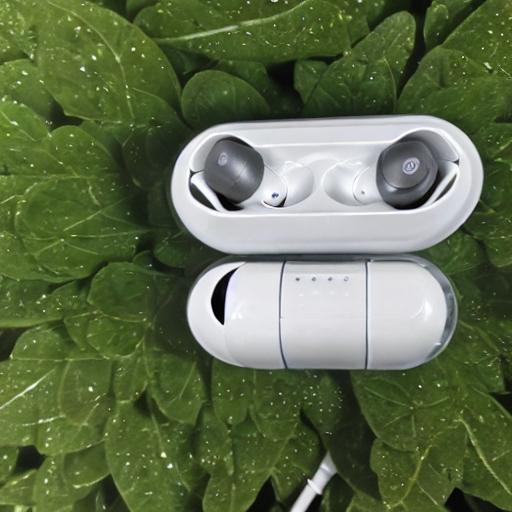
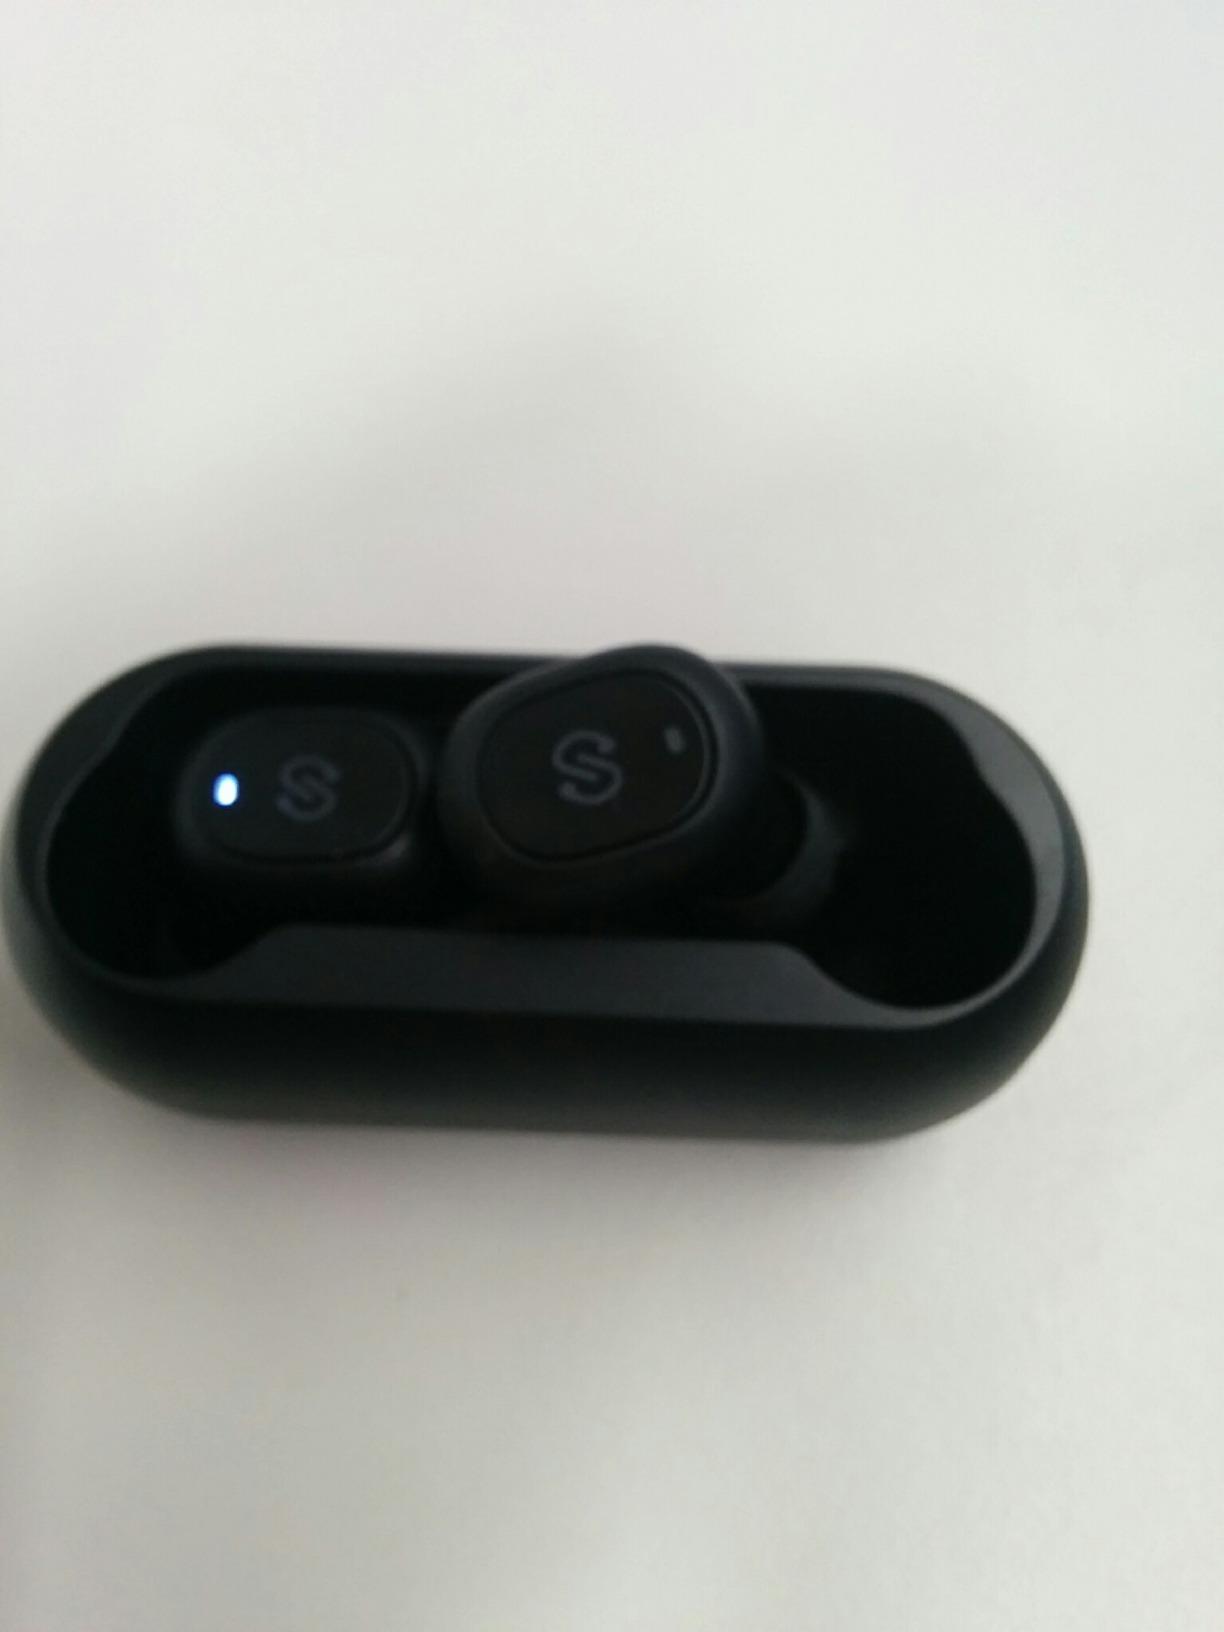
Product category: earbuds
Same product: no